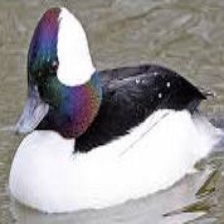
Species: BUFFLEHEAD
Scientific name: BUCEPHALA ALBEOLA
ImageNet parent category: drake